Mites of domestic animals

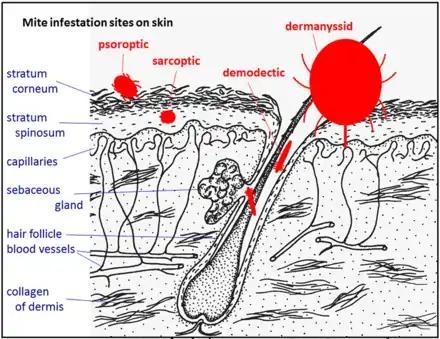
Sites of infestation by mites in skin (mites not at correct scales)

Infestation of the outer skin is typically caused by psoroptic mites. "Psoroptes ovis," for example, infests sheep and cattle. "Psoroptes ovis" infests the superficial layers of the skin among the dead cells of the stratum corneum. Irritation of the outer skin by the mite's mouthparts and saliva results in cutaneous hypersensitivity and inflammatory exudation of serum and fresh cells. The mites feed on this exudate. The skin loses its hair at the sites of infestation and large flakes of dried serum and cells accumulate. The mites cause intense pruritus (itching) and the host will groom compulsively and may become severely distressed. Depilation (hair loss) may be substantial. "Psoroptes ovis" infests sheep worldwide and can be a serious welfare and animal production problem, mainly for sheep, but also cattle. "Psoroptes cuniculi" infests rabbits, mainly on their outer ear. "Chorioptes bovis" infestations are found on cattle, sheep and horses but do not cause the severe reactions associated with "Psoroptes" mites. Other common psoroptic mites are in the genera "Chorioptes" and "Otodectes. Otodectes cynotis" infestations in the ears of dogs are a common problem.